West Pittsburg, Pennsylvania

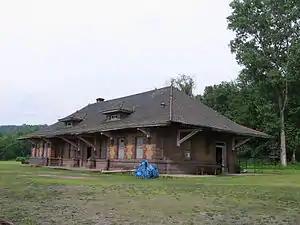
West Pittsburg Station

For a small community, West Pittsburg had one of the largest railroad stations built in the north Pittsburgh area. At one time, the Pittsburgh and Lake Erie Railroad thought that the community would become a major railroad hub and constructed a large railroad station that would serve passengers on "The Little Giant".